Chambered cairn

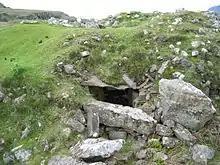
Chambered cairn at Rubha an Dùnain

In addition to Maeshowe itself, which was constructed c. 2700 BC, there are various other examples from the Orkney Mainland. These include Quanterness chambered cairn (3250 BC) in which the remains of 157 individuals were found when excavated in the 1970s, Cuween Hill near Finstown which was found to contain the bones of men, dogs and oxen and Wideford Hill chambered cairn, which dates from 2000 BC.